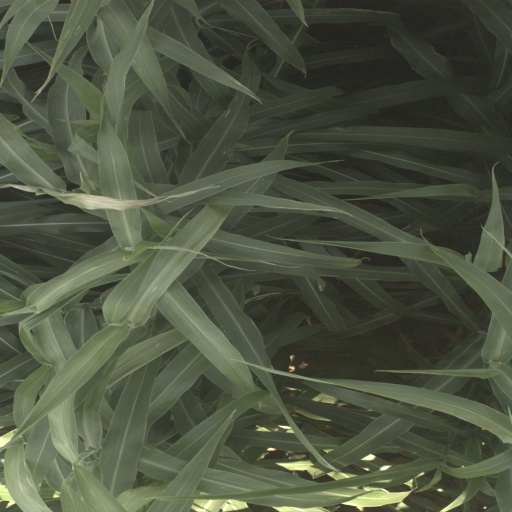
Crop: sorghum